Solar cycle 25

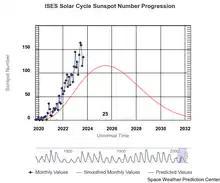
ISES Solar Cycle 25 sunspot number progression up to September 2024 and the 2019 panel prediction.

Solar cycle 25 is the current solar cycle, the 25th since 1755, when extensive recording of solar sunspot activity began. It began in December 2019 with a minimum smoothed sunspot number of 1.8. It is expected to continue until about 2030. While it was initially predicted by most scientists that cycle 25 would be relatively weak, solar activity has been much stronger than the predictions.